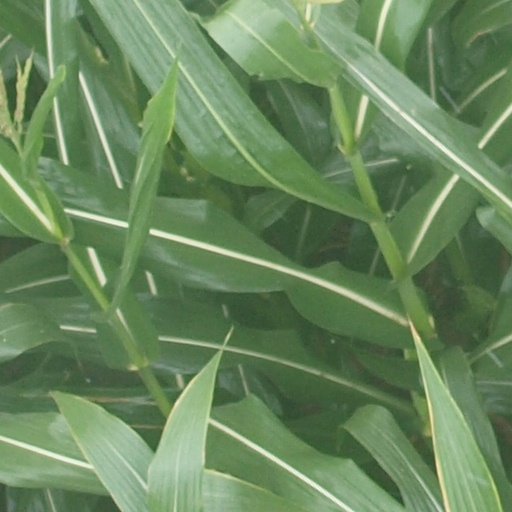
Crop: maize; corn